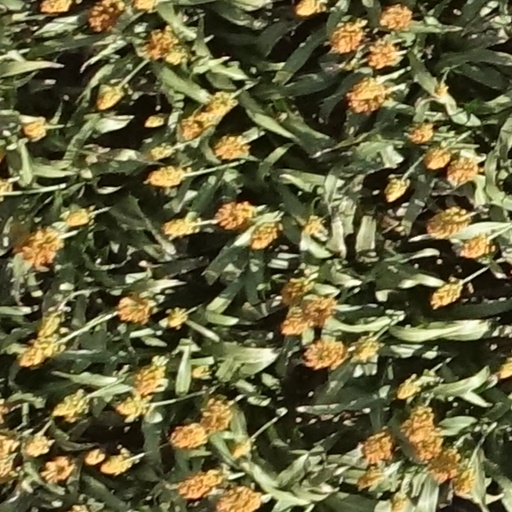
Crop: sorghum